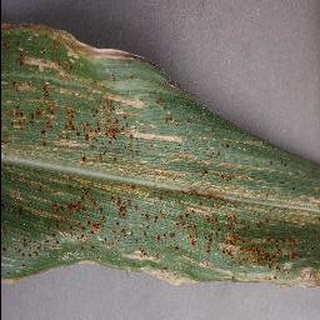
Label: corn_cercospora_leaf_spot